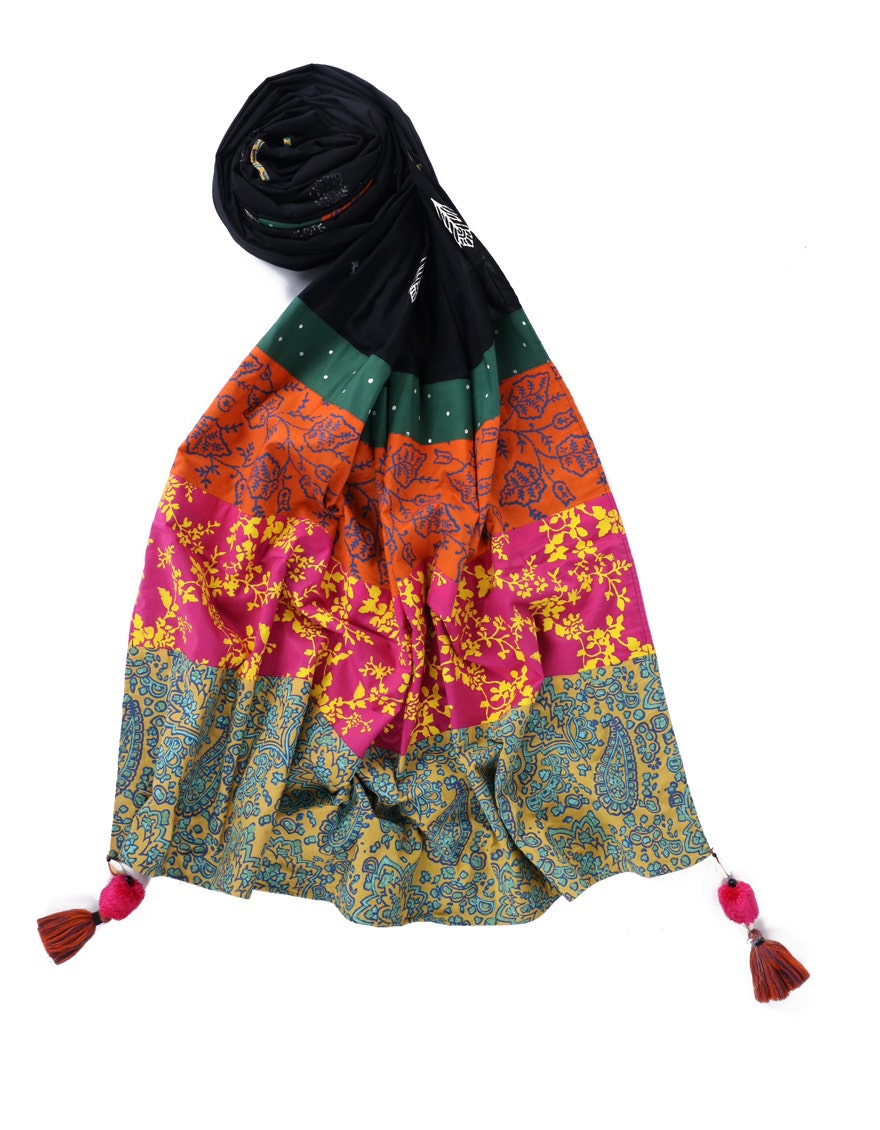
black multi paisley scarf